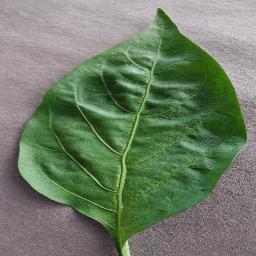
Label: Pepper,_bell___healthy